Marmite

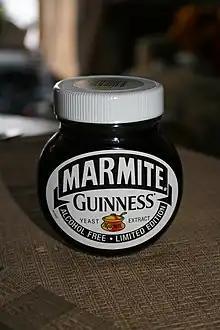
Limited edition Guinness Marmite

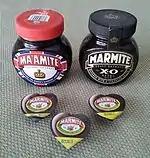
Three types of special Marmite packaging available during 2012

In February 2007, Marmite produced a limited edition Guinness Marmite of 300,000 jars of 250 g of their yeast extract with 30% Guinness yeast, giving it a noticeable hint of "Guinness" flavour. In January 2008 Champagne Marmite was released for Valentine's Day, with a limited-edition production of 600,000 units initially released exclusively to Selfridges of London. The product had 0.3% champagne added to the recipe, and a modified heart-shaped label with "I love you" in place of the logo.